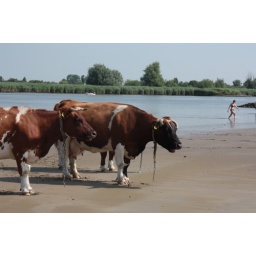
During the hot summer in the Netherlands the cows also needed refreshing water. Cows and lady are bathing together in the river 'Lek'.